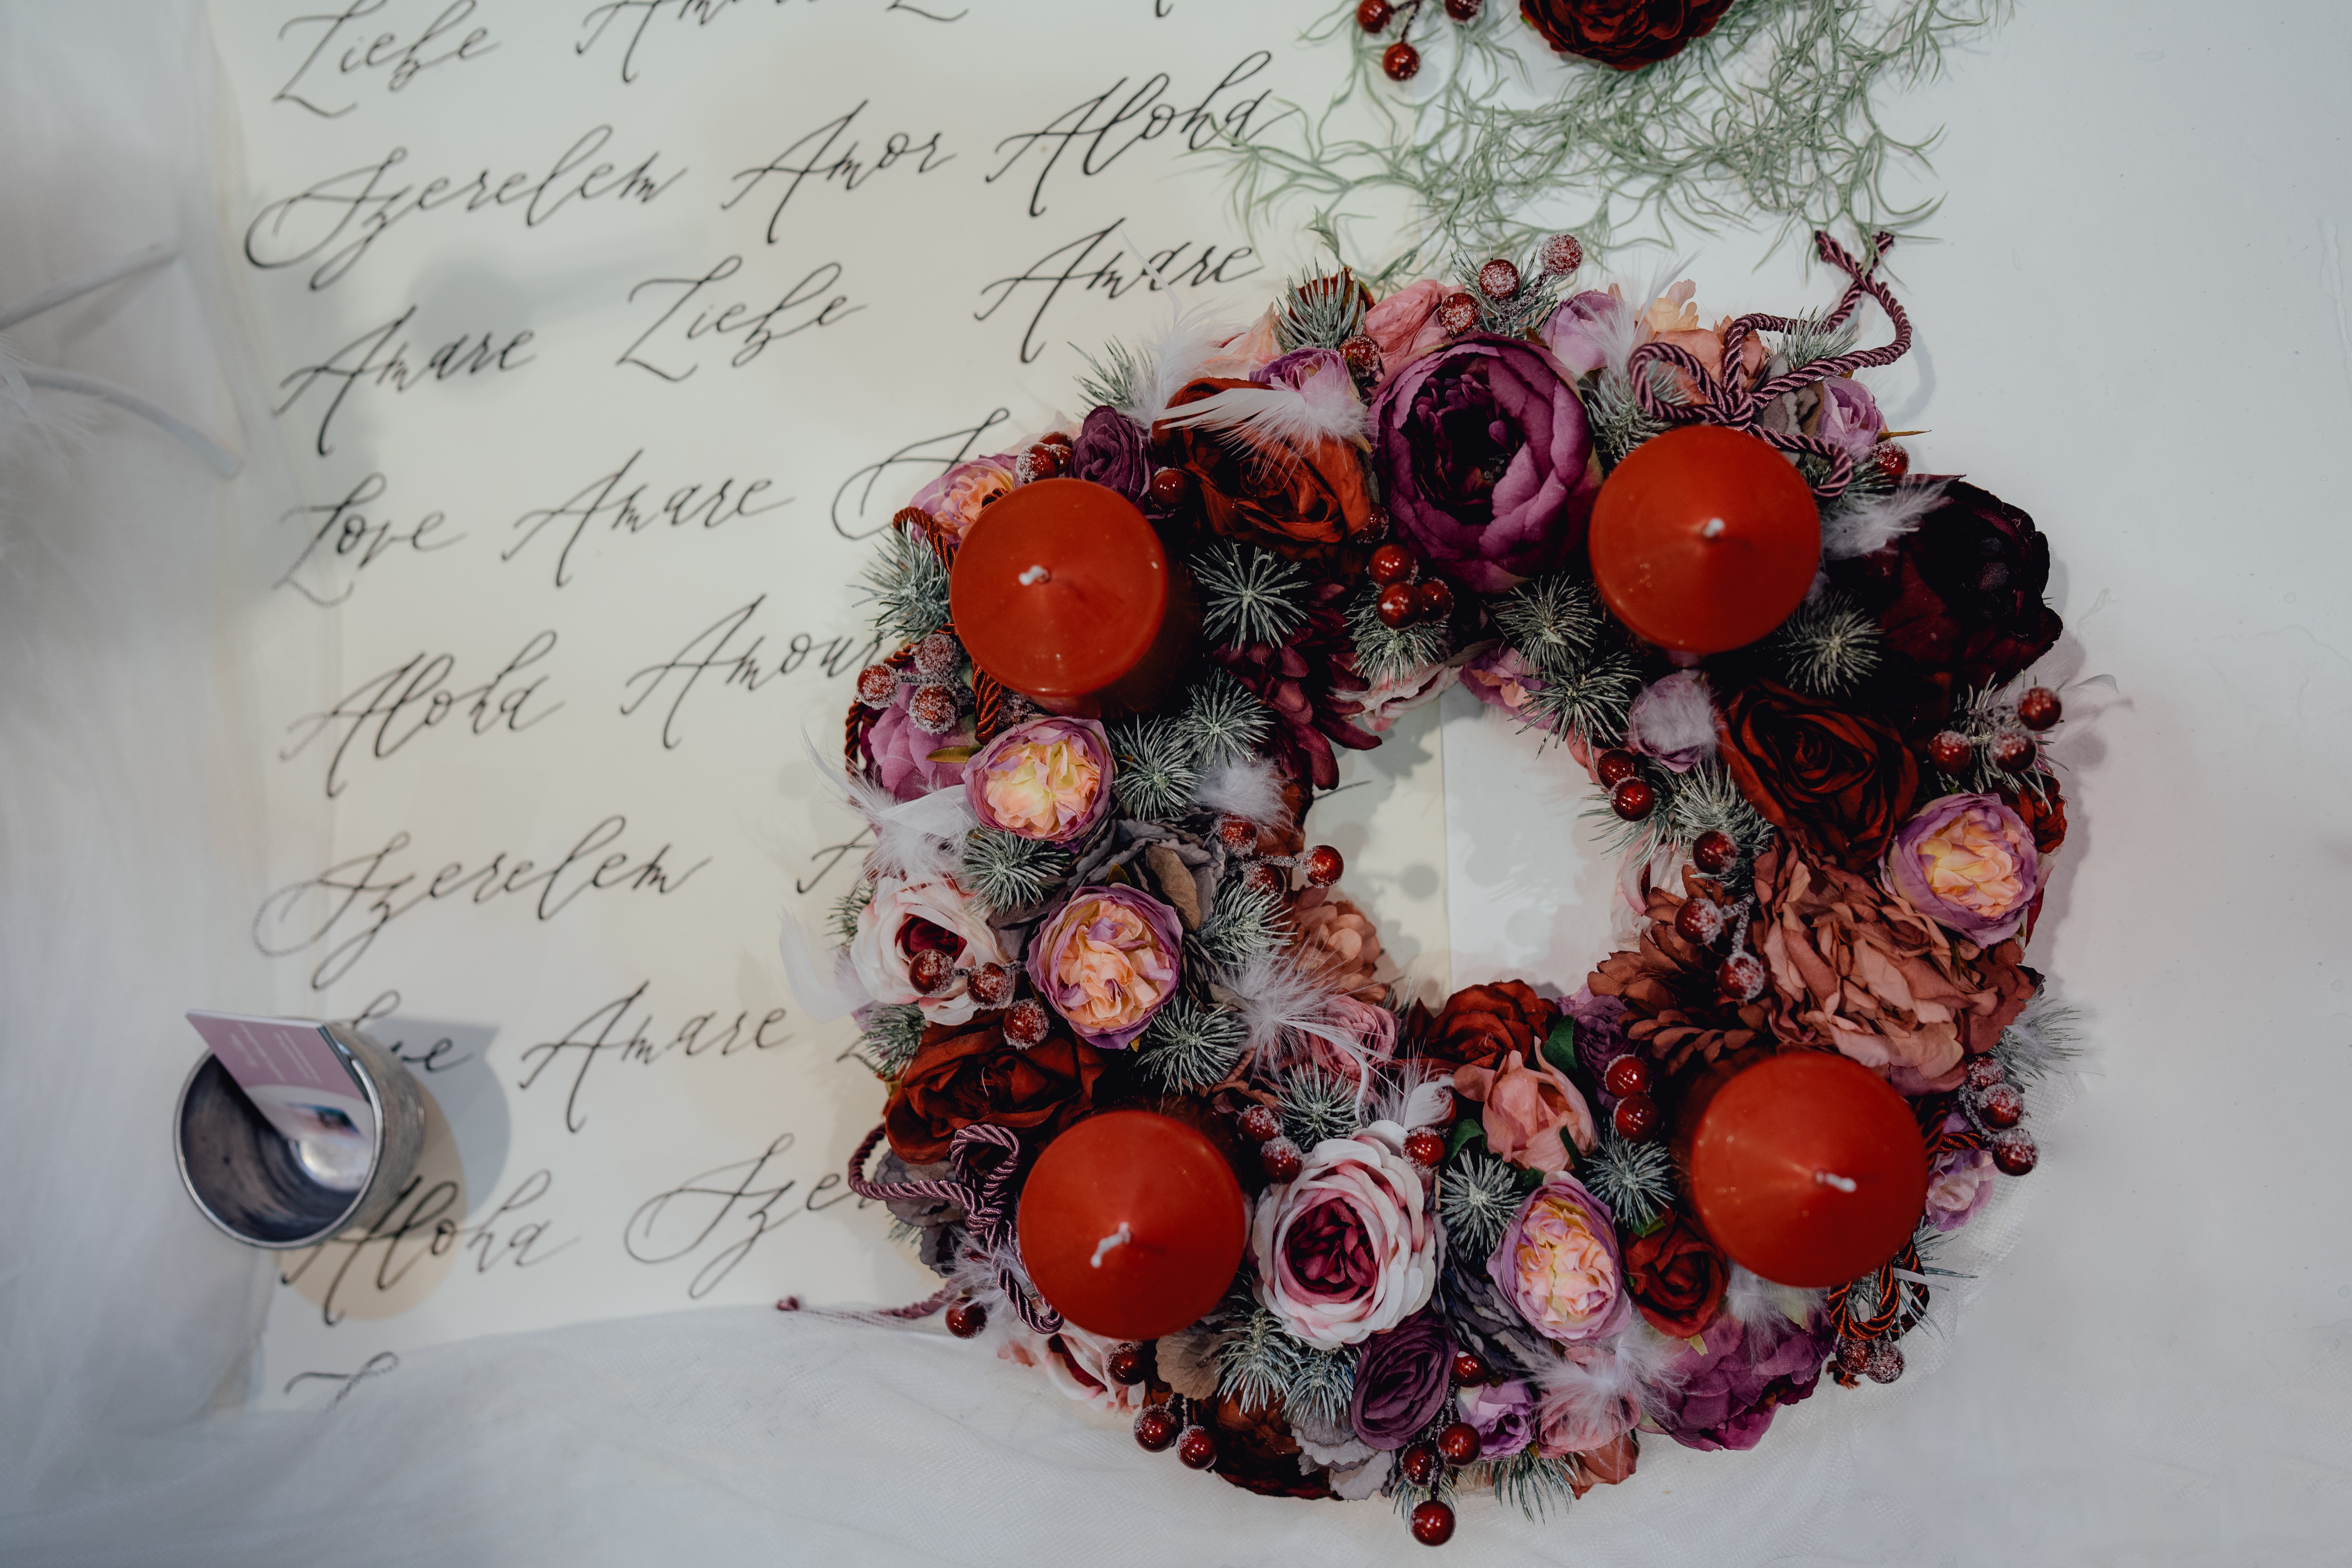
orange, red, fashion accessory, jewellery, plant, still life photography, flower, ornament